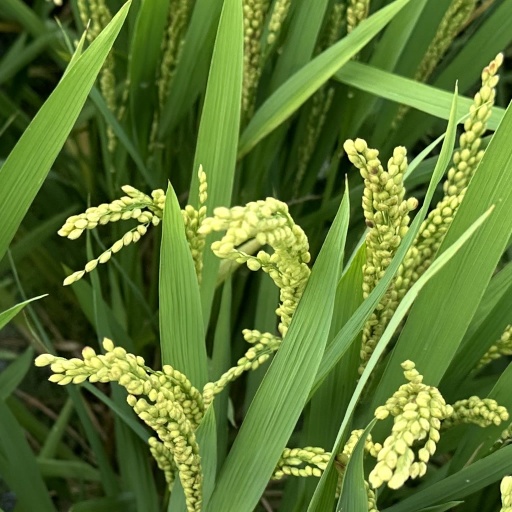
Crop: rice